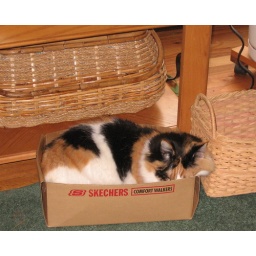
Kitty gets comfortable anywhere she. can fit!(She's in a shoe box for men's. size 10.5 shoes) 11-15-08